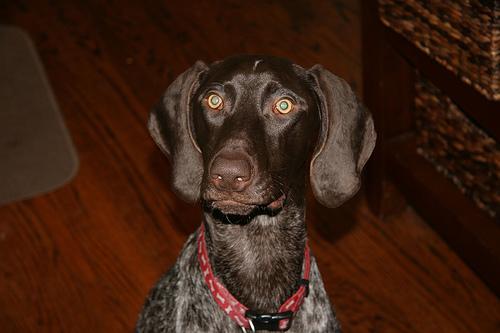
Breed: german shorthaired